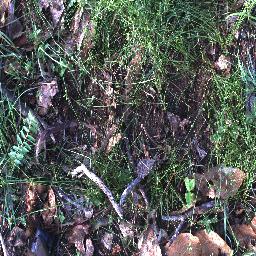
Label: negative